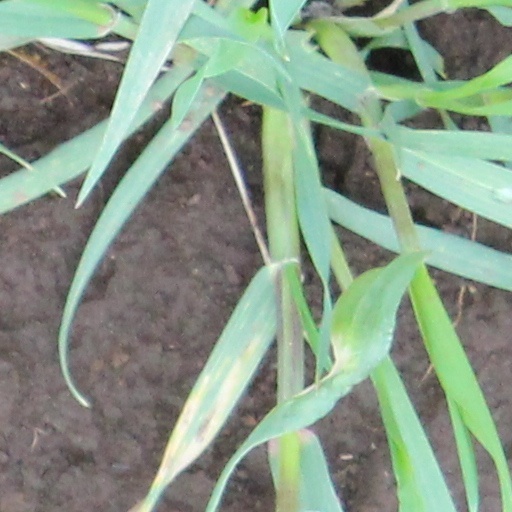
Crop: wheat